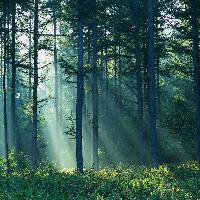
Weather: sun or clear